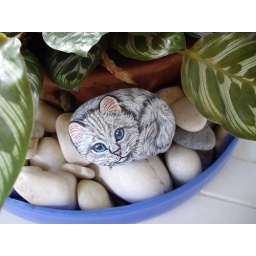
A little white kitty resting under the potted plant